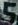
Number: 5